BEM Management School

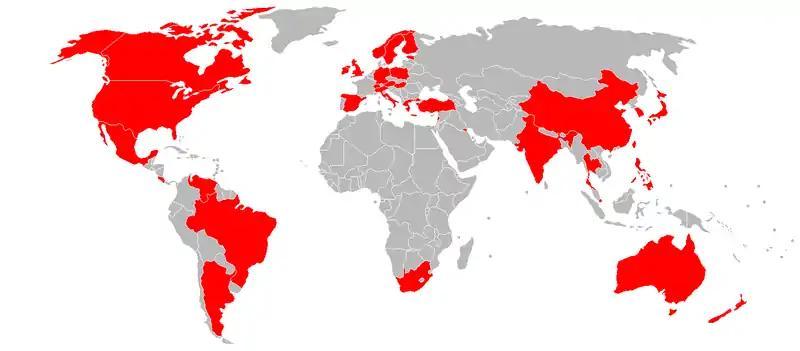
Universités partenaires de BEM dans le monde (2008)

BEM Grande Ecole Students have to complete a 6-month international experience through an internship or study abroad.